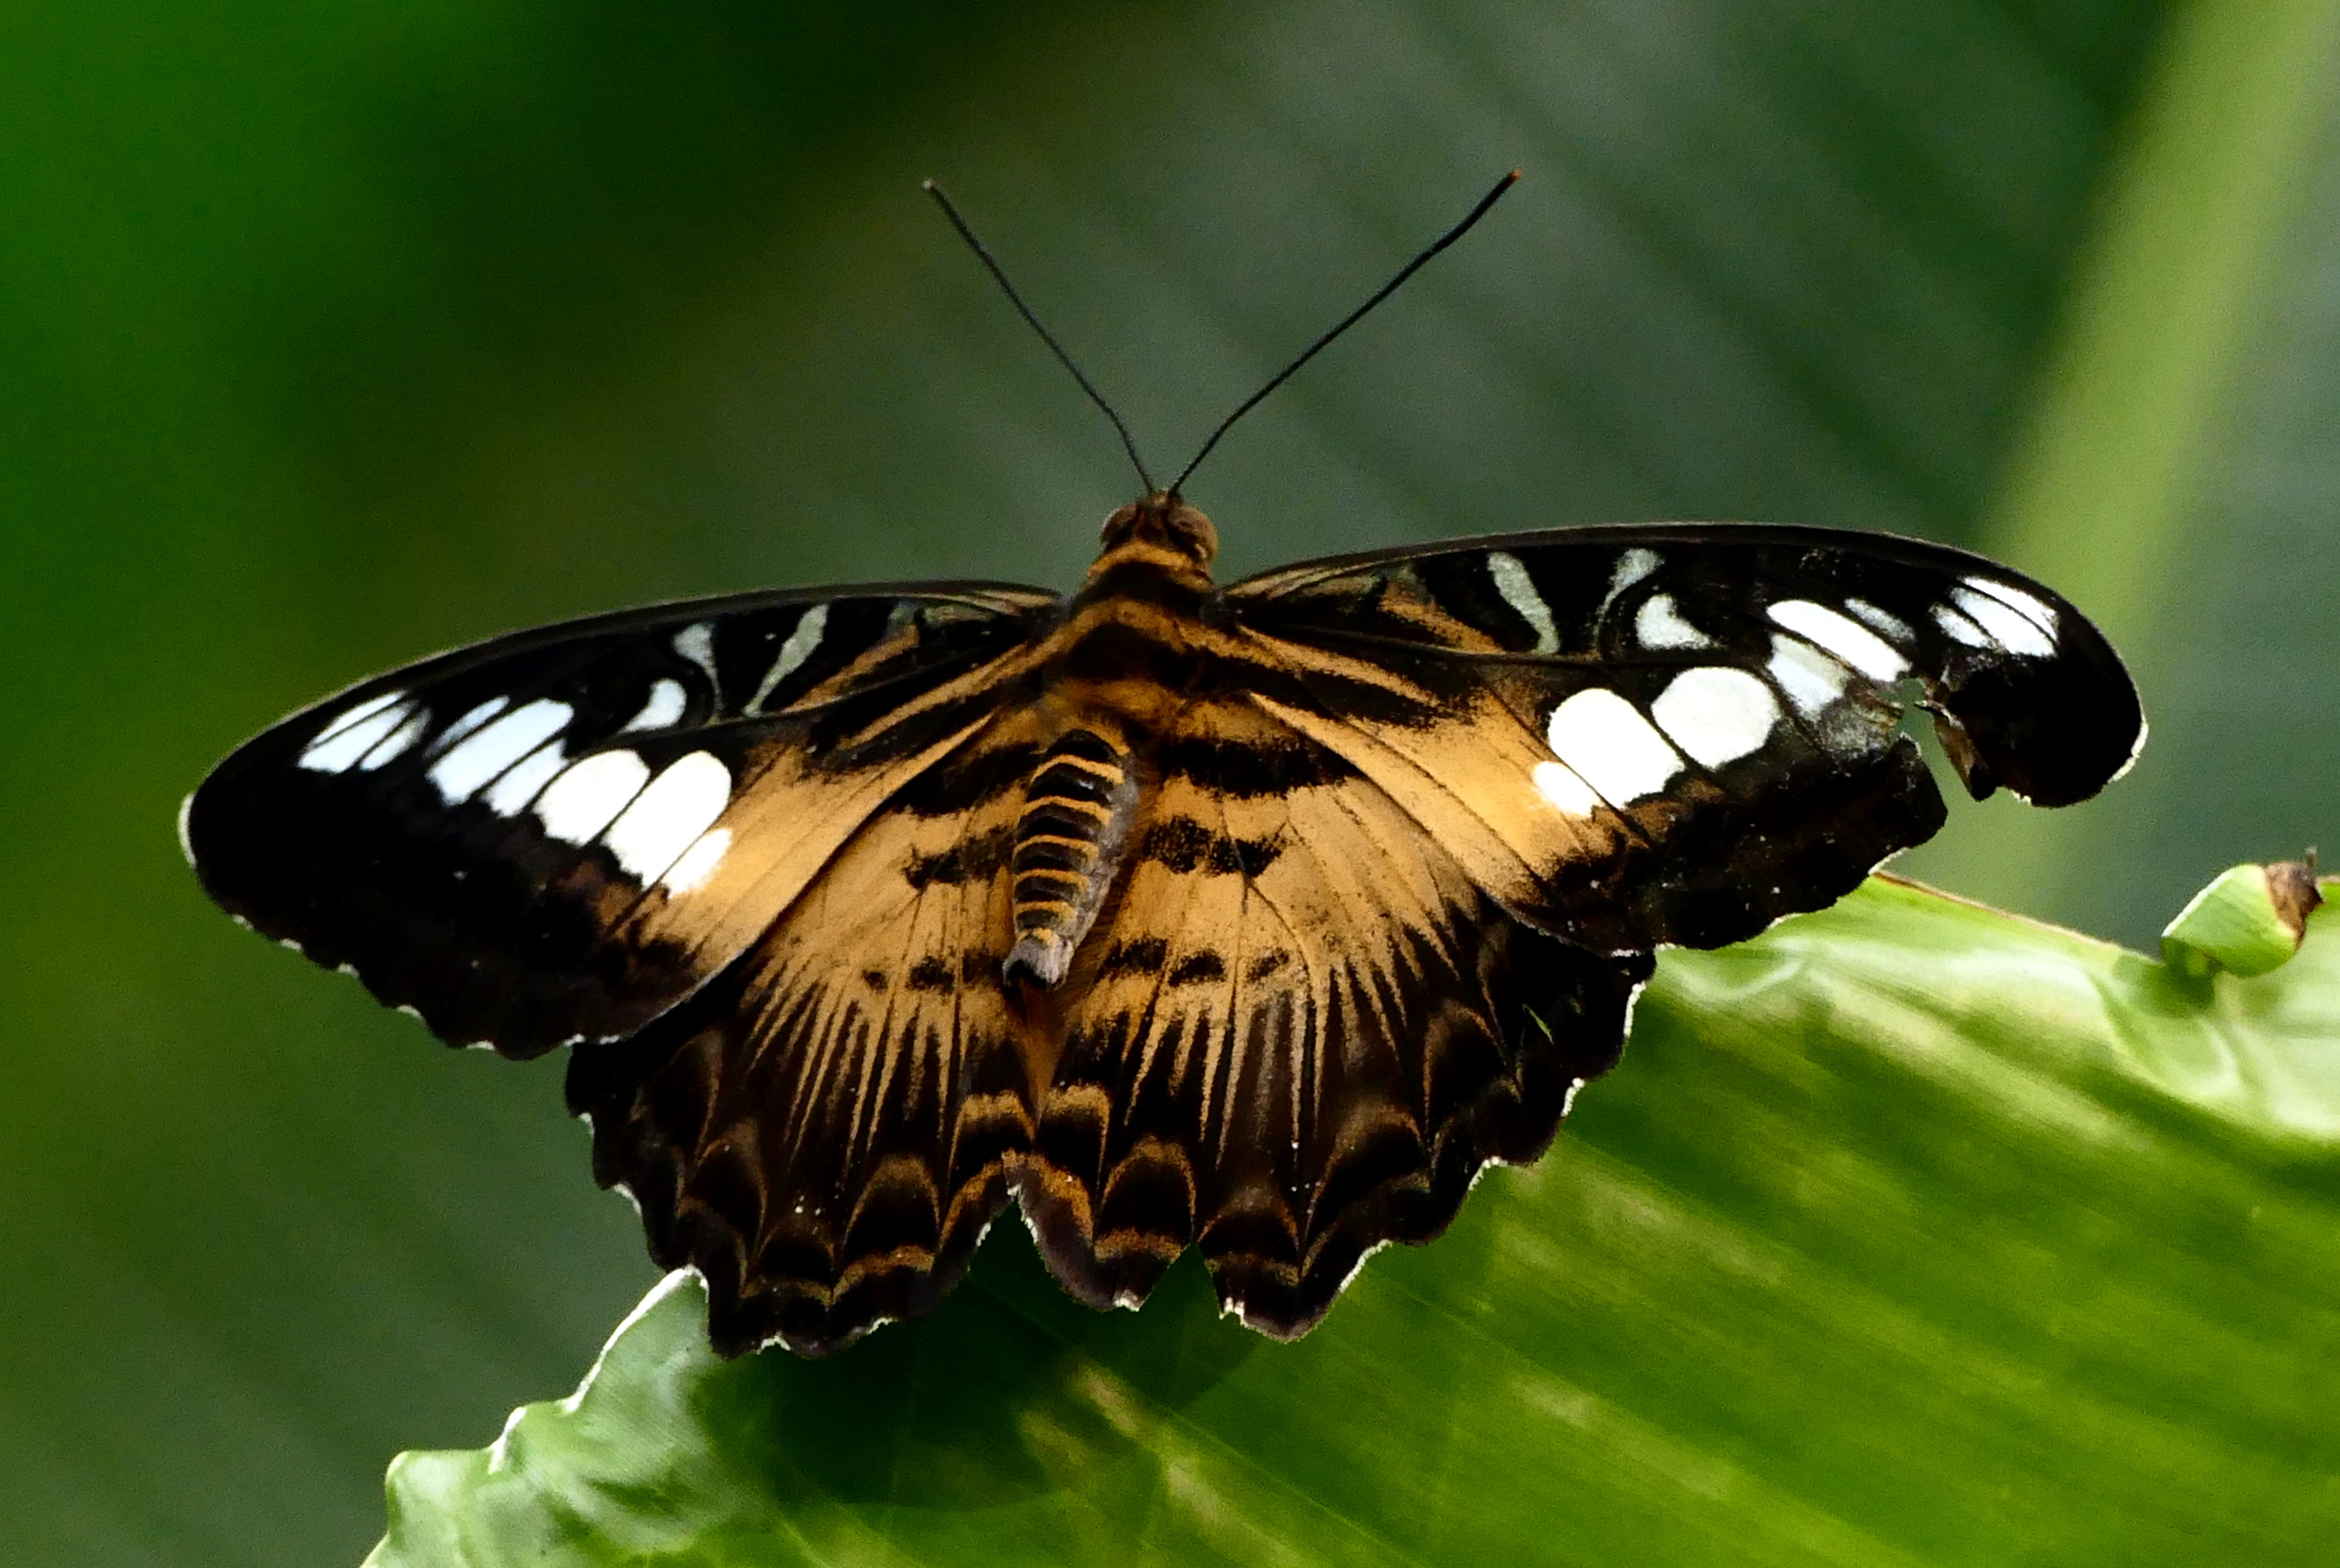
nature, wing, flower, wildlife, insect, butterfly, fauna, invertebrate, close up, flickrsbestcreatures, macro photography, arthropod, pollinator, moths and butterflies, lycaenid, brush footed butterfly